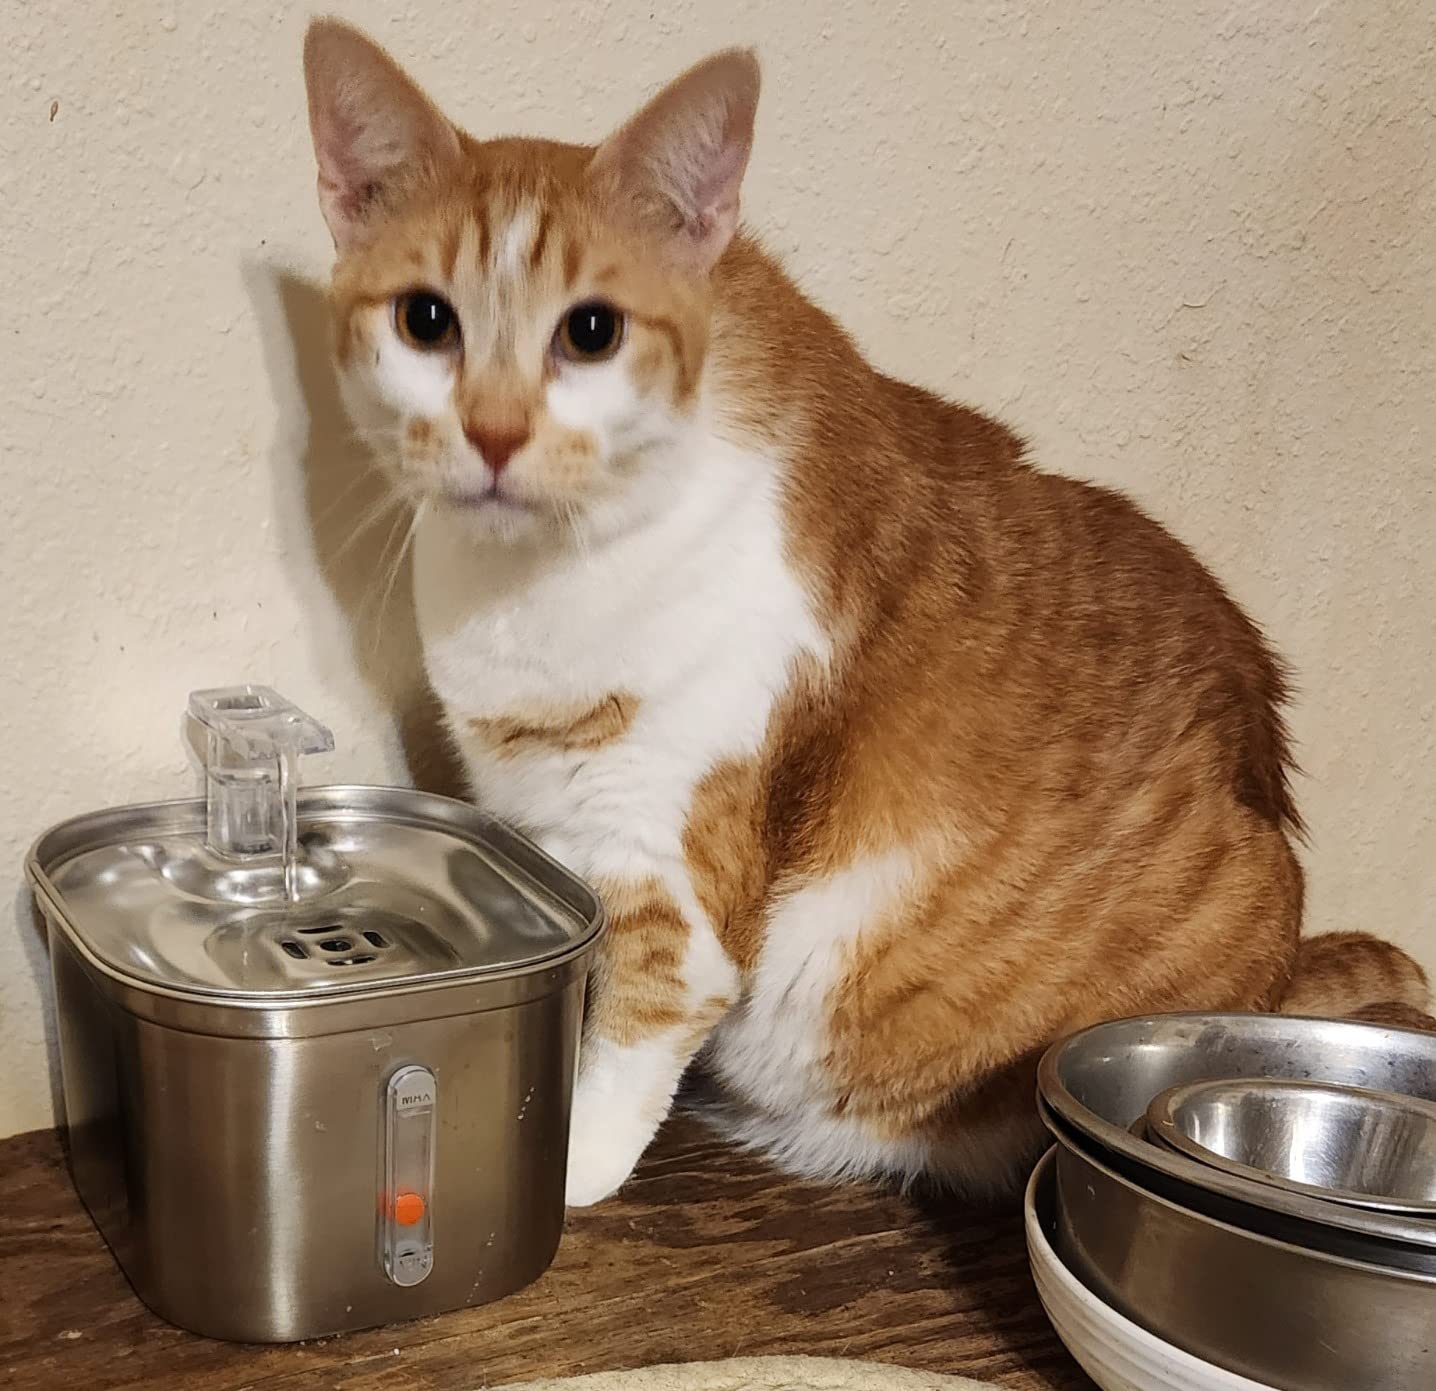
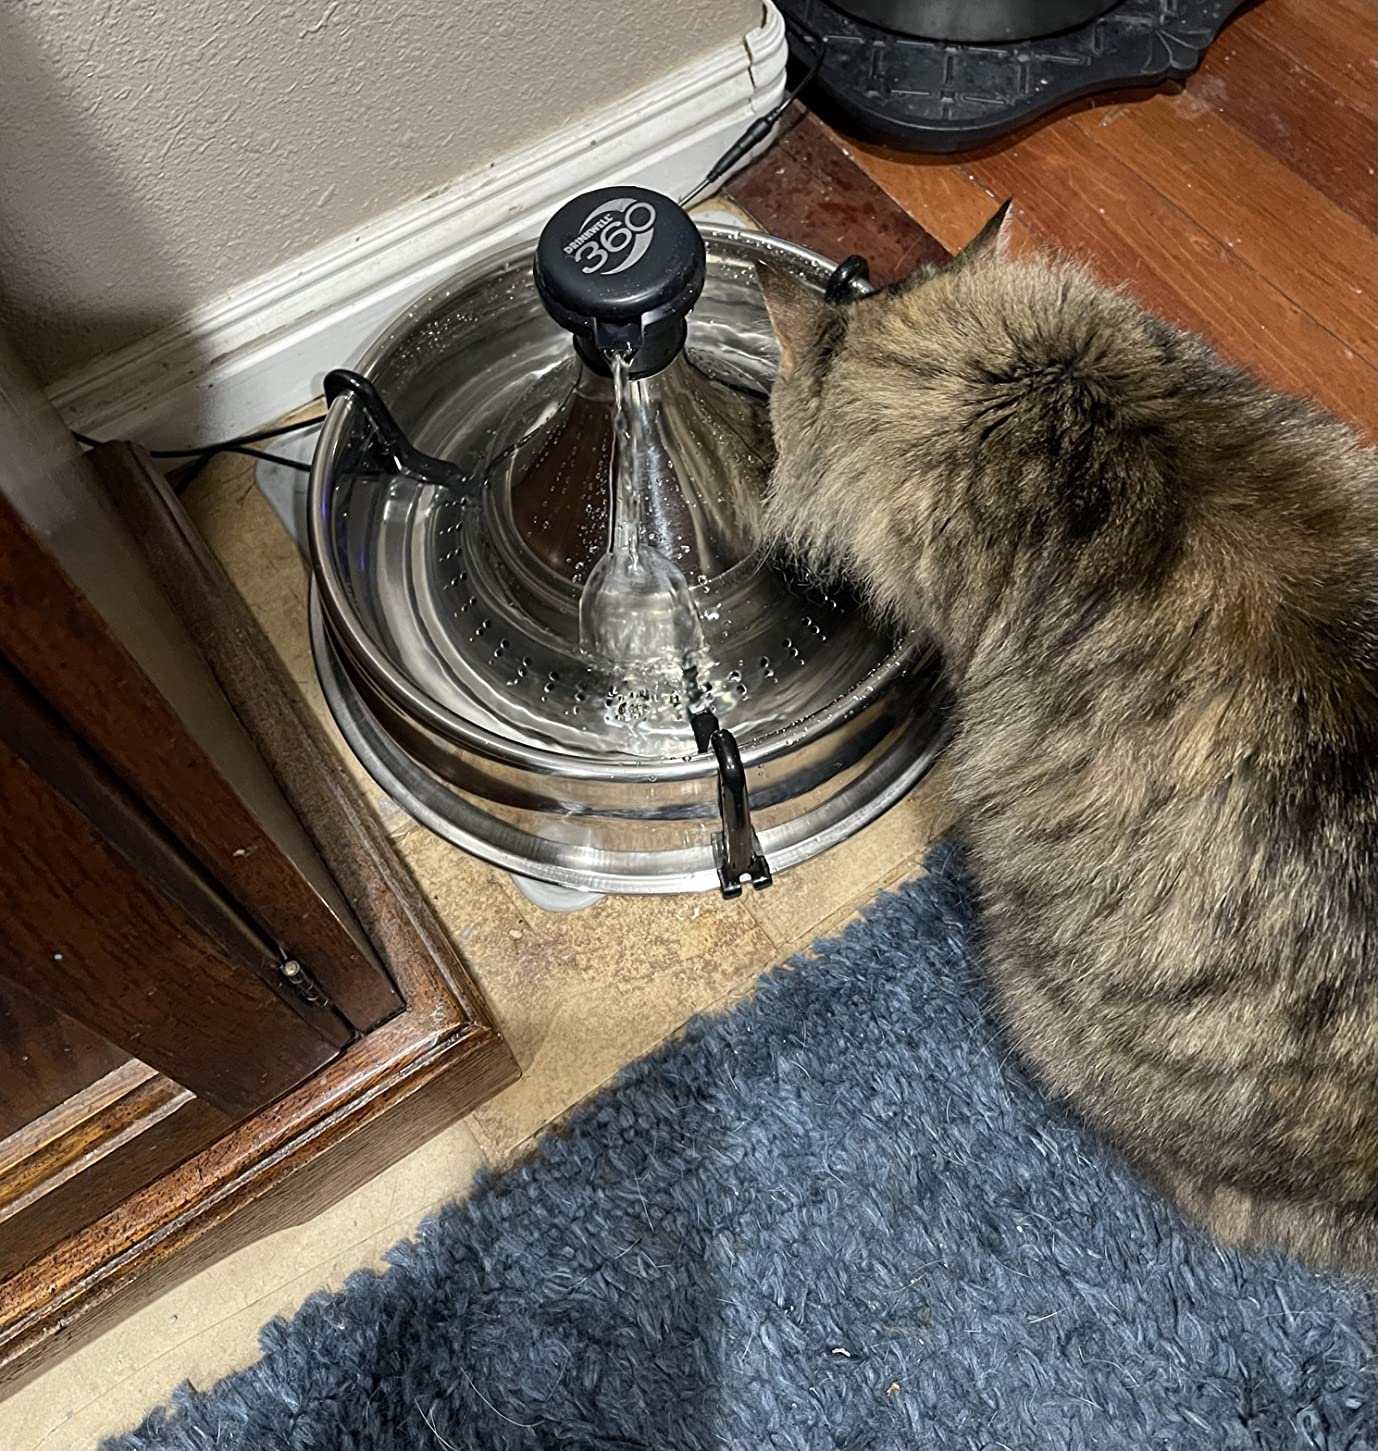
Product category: items_bowl
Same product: no